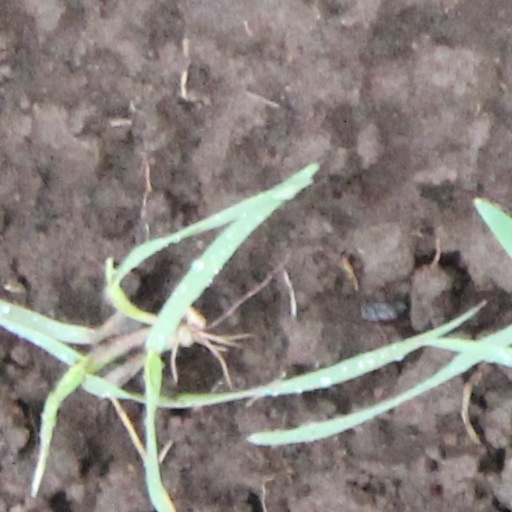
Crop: wheat